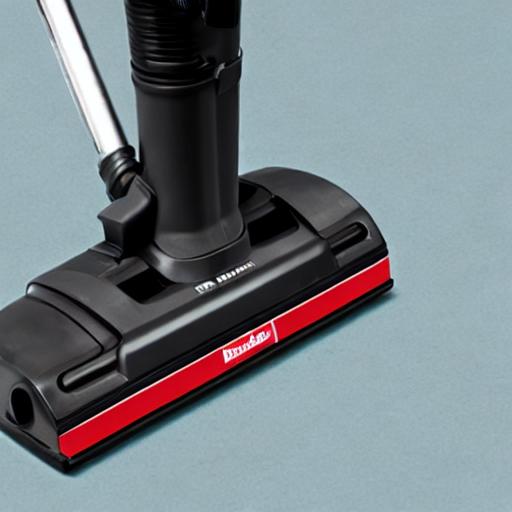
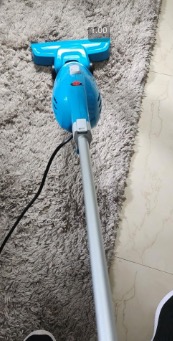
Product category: items_vacuum
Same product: no